Raging Waters

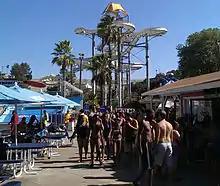
High Extreme at Raging Waters Los Angeles, with dining area visible in foreground

Splash Island Adventure is an SCS Interactive water playground with 4 water slides, a 1,000-gallon tipping bucket, and more than 75 interactive water features.